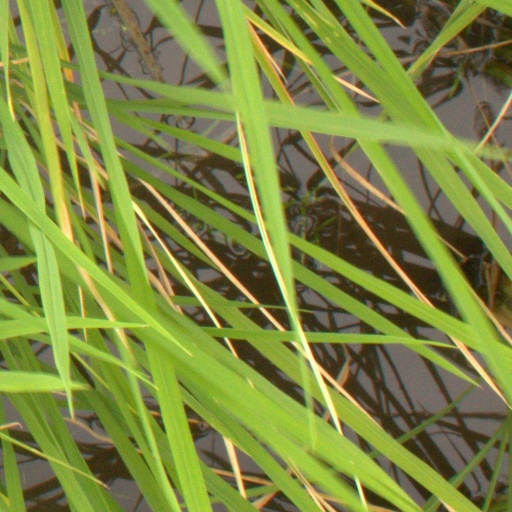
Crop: rice